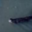
Label: otter